Minicomputer

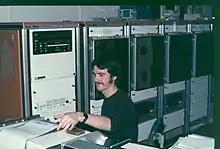
Raytheon RDS 500 seismic processing system in Benghazi in 1978

The term "minicomputer" developed in the 1960s to describe the smaller computers that became possible with the use of transistors and core memory technologies, minimal instruction sets and less expensive peripheras such as the ubiquitous Teletype Model 33 ASR. They usually took up one or a few 19-inch rack cabinets, compared with the large mainframes that could fill a room. Later minicomputers tended to be more compact, and while still distinct in terms of architecture and function, some models eventually shrunk to a similar size as large microcomputers.